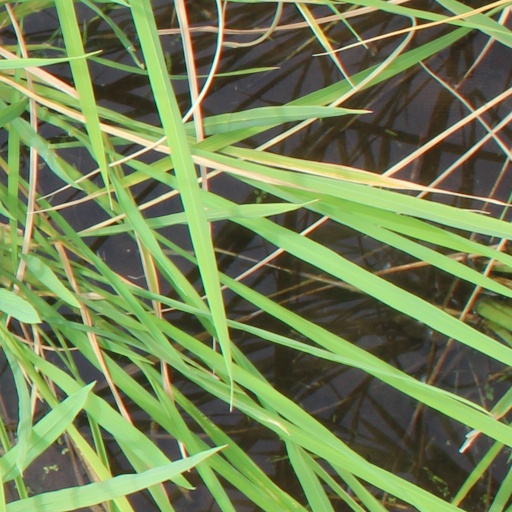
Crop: rice